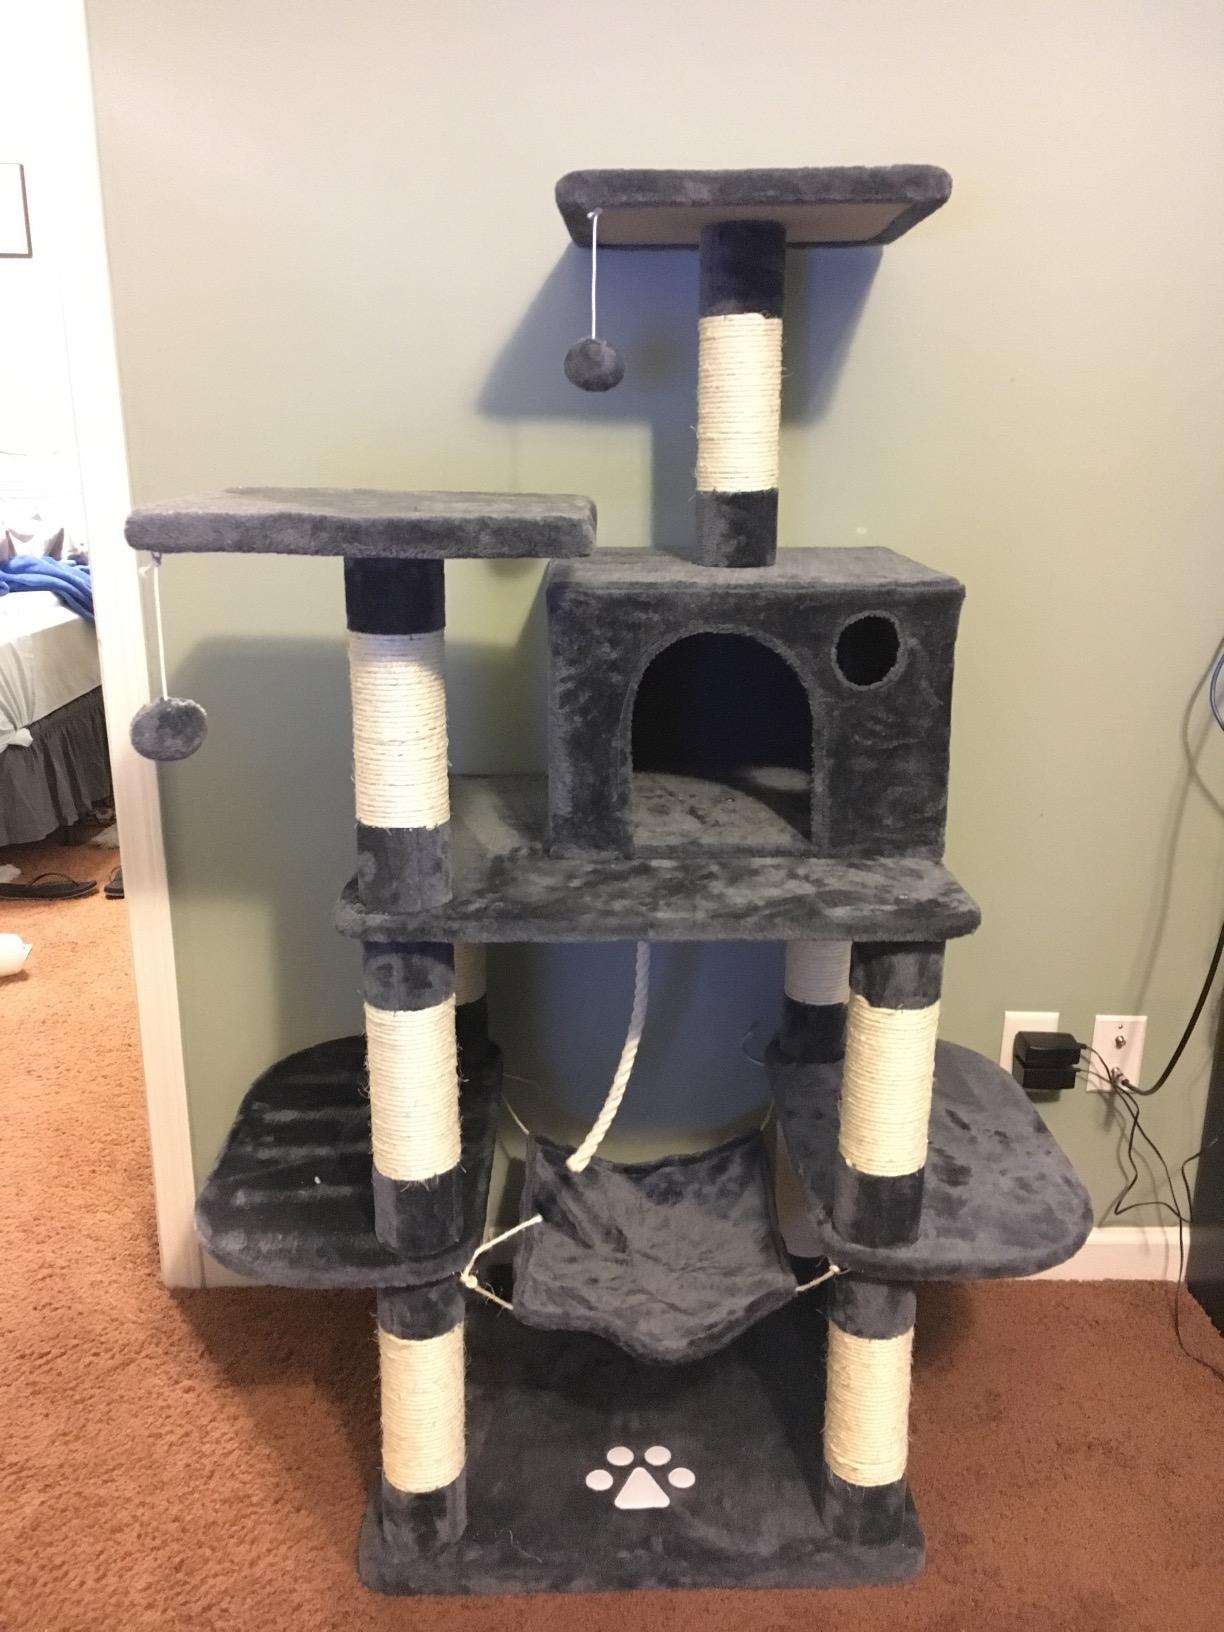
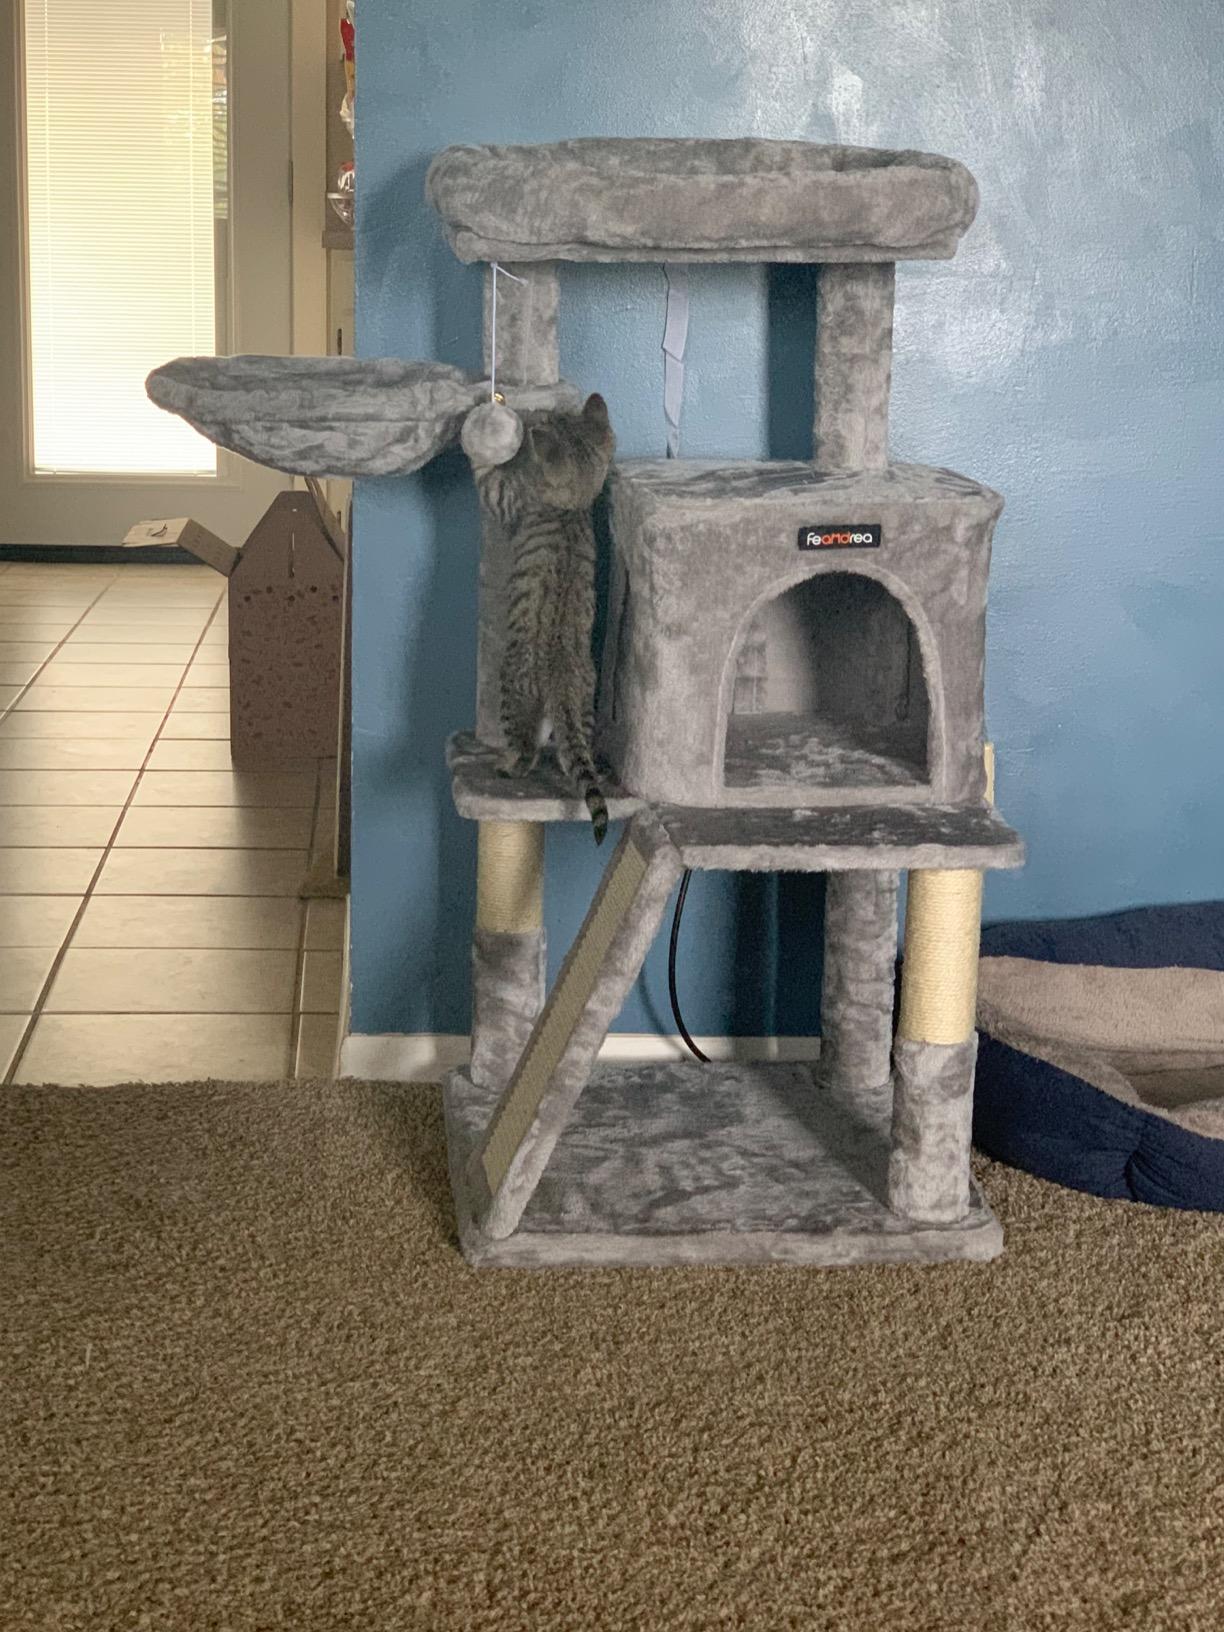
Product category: items_cat tree
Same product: no